Roman Catholic Diocese of Harrisburg

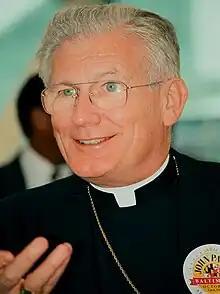
Cardinal Keeler (1996)

After McDevitt died in 1937, Pope Pius XI named Auxiliary Bishop George L. Leech of Harrisburg as the next bishop of Harrisburg. In 1946, Leech described Howard Hughes' 1943 film "The Outlaw" , which featured actress Jane Russell in provocative outfits, as "a destructive and corrupting picture which glamorizes crime and immorality".